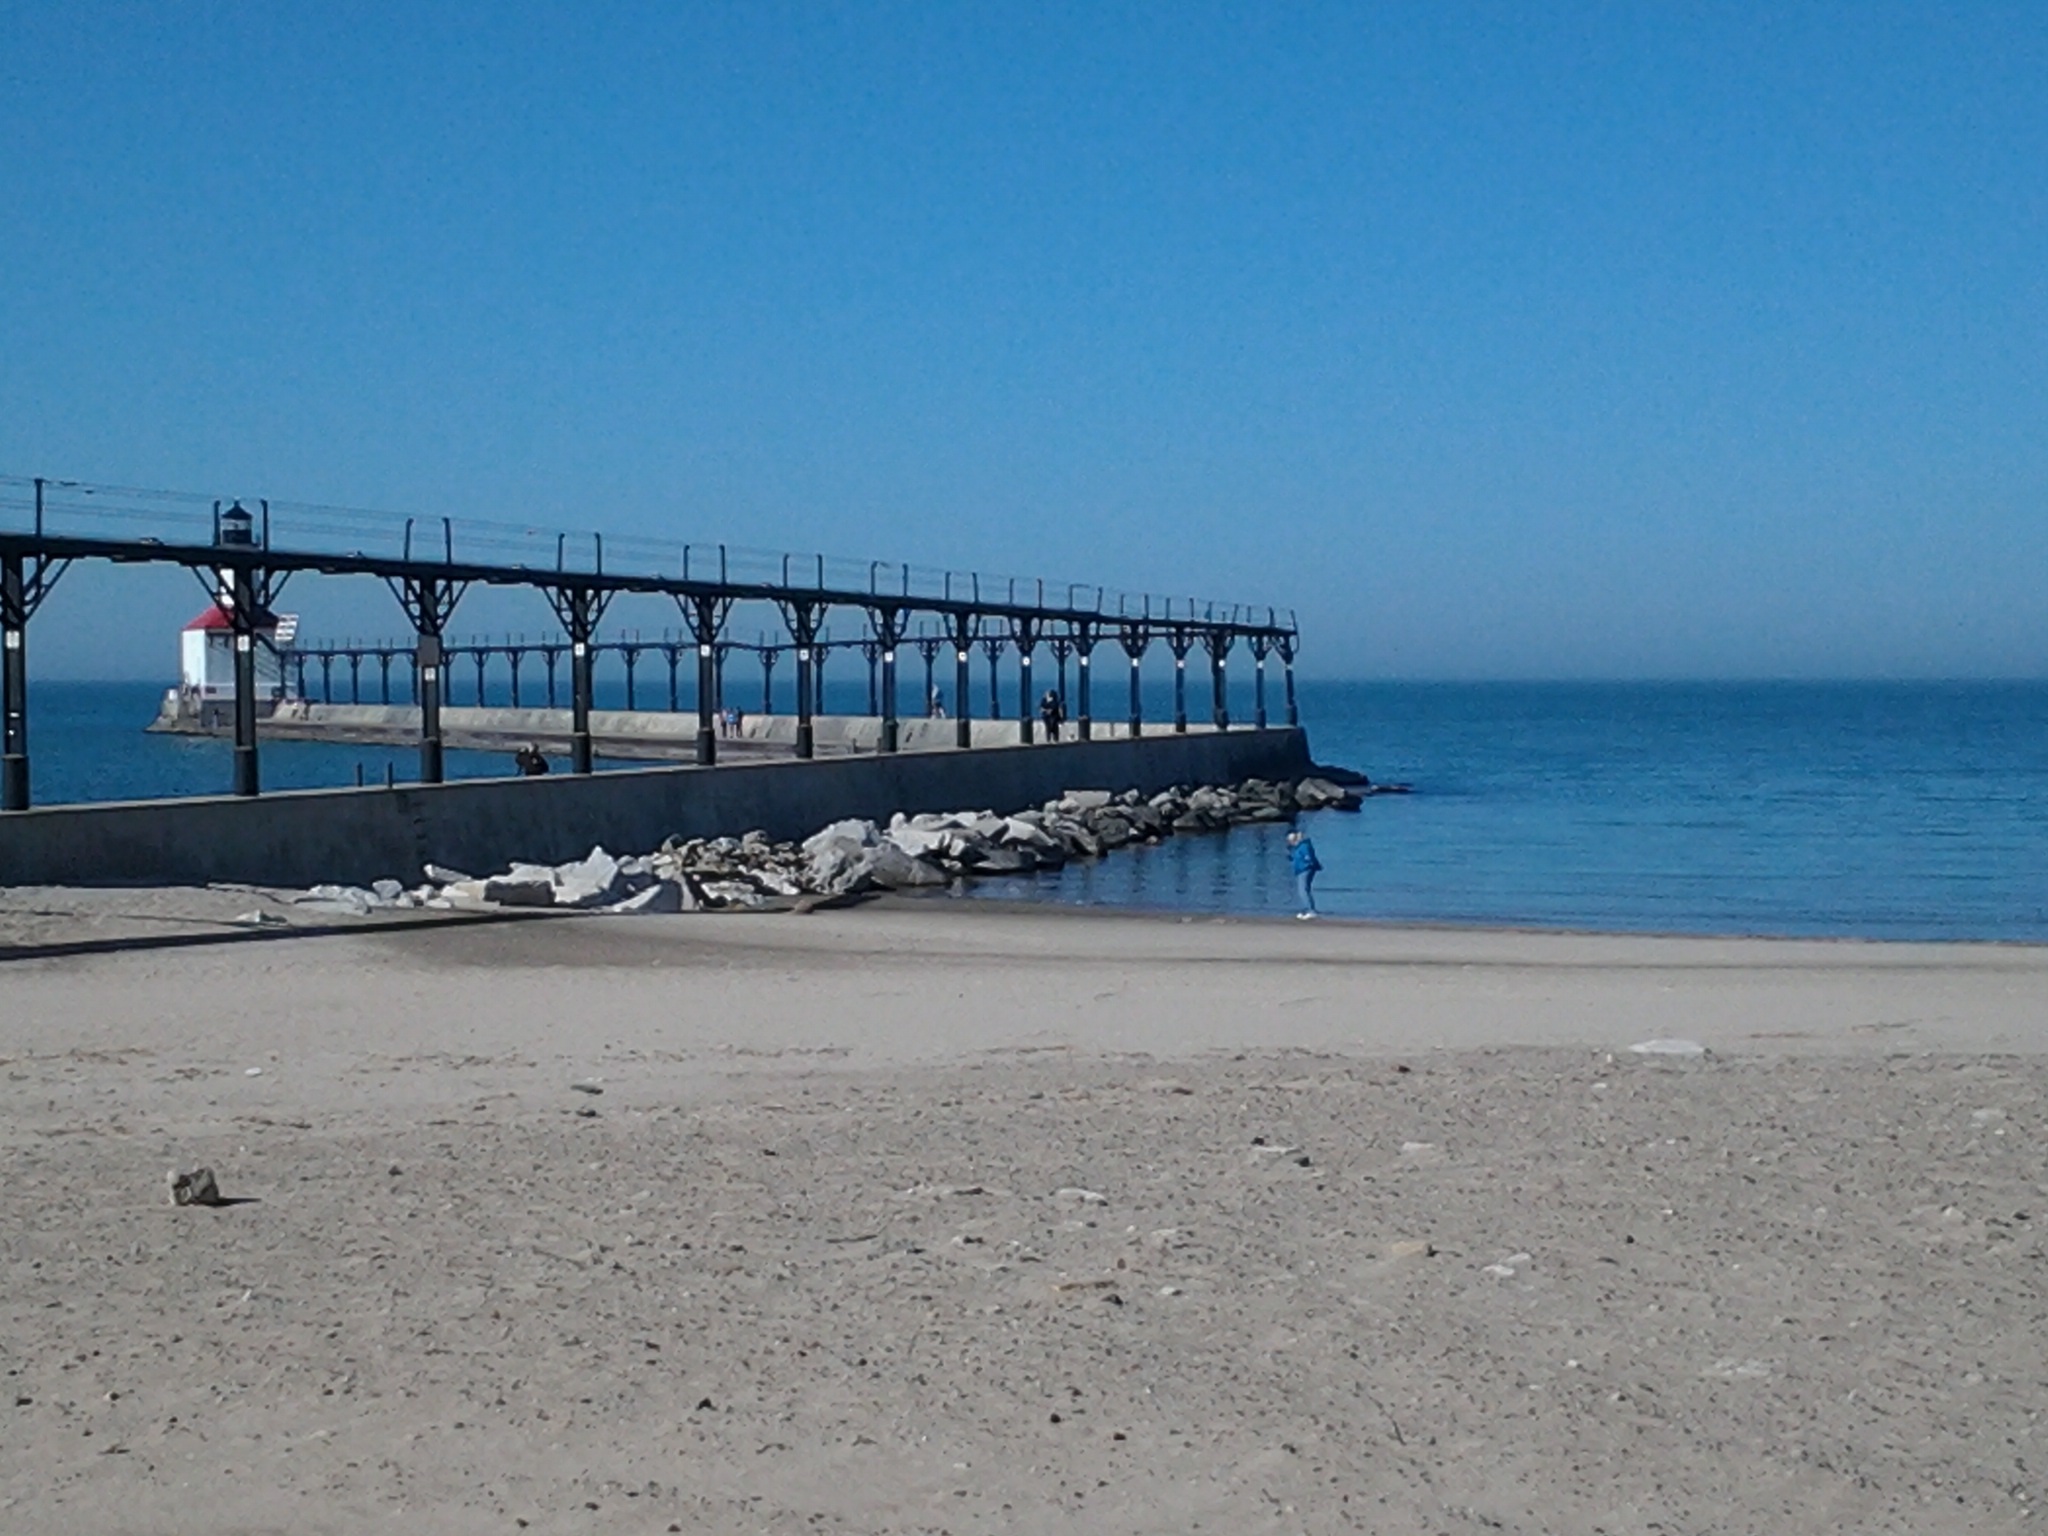
beach, sea, coast, water, outdoor, sand, ocean, horizon, lighthouse, boardwalk, shore, wave, lake, view, pier, walkway, coastline, panoramic, spring, peaceful, park, bay, body of water, breakwater